Gillian Robertson

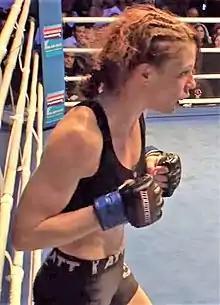
Robertson in a match in 2016

Robertson started her professional MMA career in 2016 after amassing a record of 9–1 in amateur fights. After fighting in five professional bouts she participated in competition series and was subsequently signed by the UFC after the show.